Niagara Whirlpool

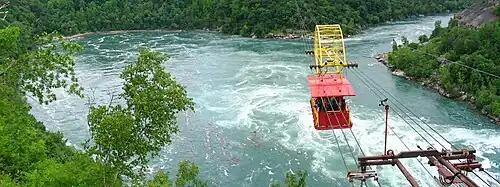
Niagara Whirlpool with approaching Whirlpool Aero Car viewed from the south station

The Niagara Whirlpool is a natural whirlpool within the Niagara River located along the Canada–U.S. border between New York and Ontario. The whirlpool is in the Niagara Gorge (a gorge on that border), downstream from Niagara Falls (a group of three waterfalls on that border). The whirlpool's greatest depth is .